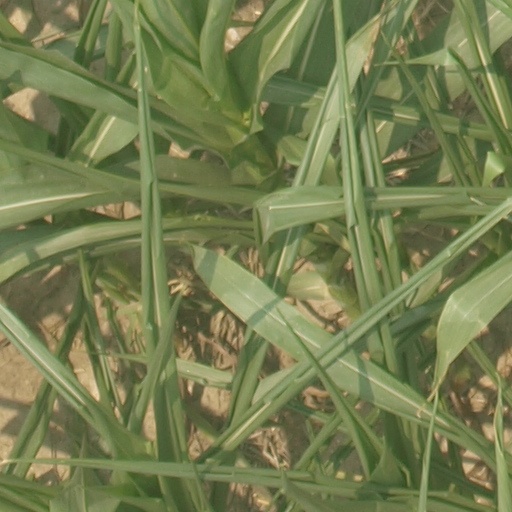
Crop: maize; corn